Sara Hughes

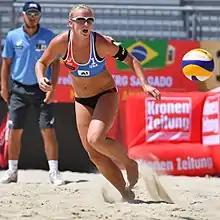
Hughes at the 2017 Beach Volleyball World Championships

Sara Elizabeth Hughes (born February 14, 1995) is an American beach volleyball player. With teammate Kelly Cheng she achieved a career-high world ranking of No. 2 in August 2023. Hughes has won six tournaments on the AVP Pro Tour and seven gold medals, one silver medal, and three bronze medals on the FIVB World Tour/Pro Beach Tour.